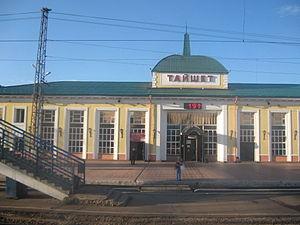
Taïchet est une ville de l'oblast d'Irkoutsk, en Russie, et le centre administratif du raïon Taïchetski. Sa population s'élevait à 32 671 habitants en 2020.